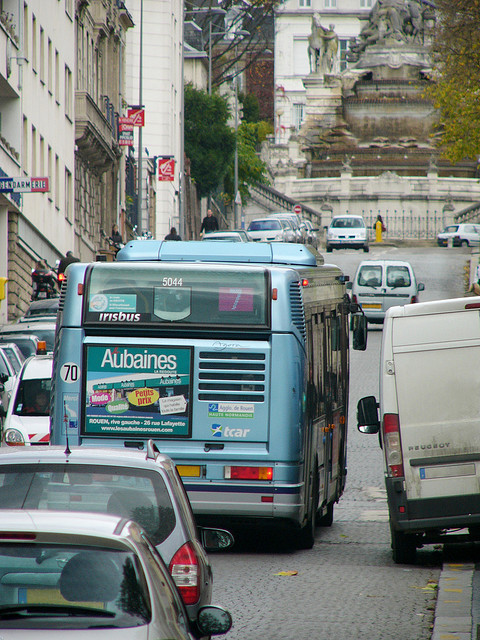
a large bus is driving down the street

A city bus is traveling down the street

A blue bus on a busy street between various buildings.

Large blue metallic public transportation bus with Aubaines written across the back.